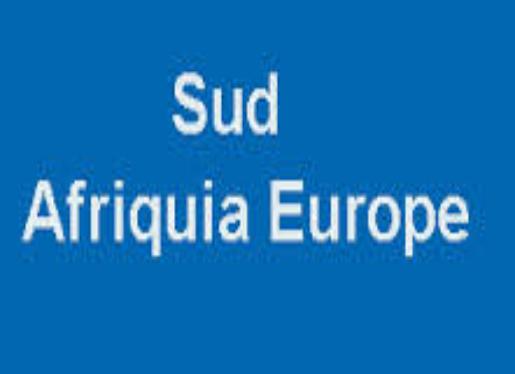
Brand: Afriquia
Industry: Others